Moynihan Train Hall

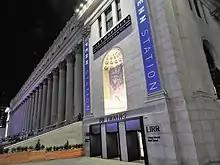
Entrances on Eighth Avenue, seen in 2017

Because of the layout of the platforms, Moynihan Train Hall serves 17 of Penn Station's 21 tracks, which are used by Long Island Rail Road (LIRR) and Amtrak. Platforms serving the southernmost four tracks, used by NJ Transit, could not be extended to the new facility. Moynihan Train Hall provides access to all LIRR and Amtrak services, with customer service facilities for both railroads. The existing station house continues to provide alternate access to the LIRR and Amtrak, particularly at night, when Moynihan Train Hall is closed. Plans also call for the facility to serve the Metro-North Railroad, the main commuter railroad for New York City's northern suburbs, when the Penn Station Access project is complete.